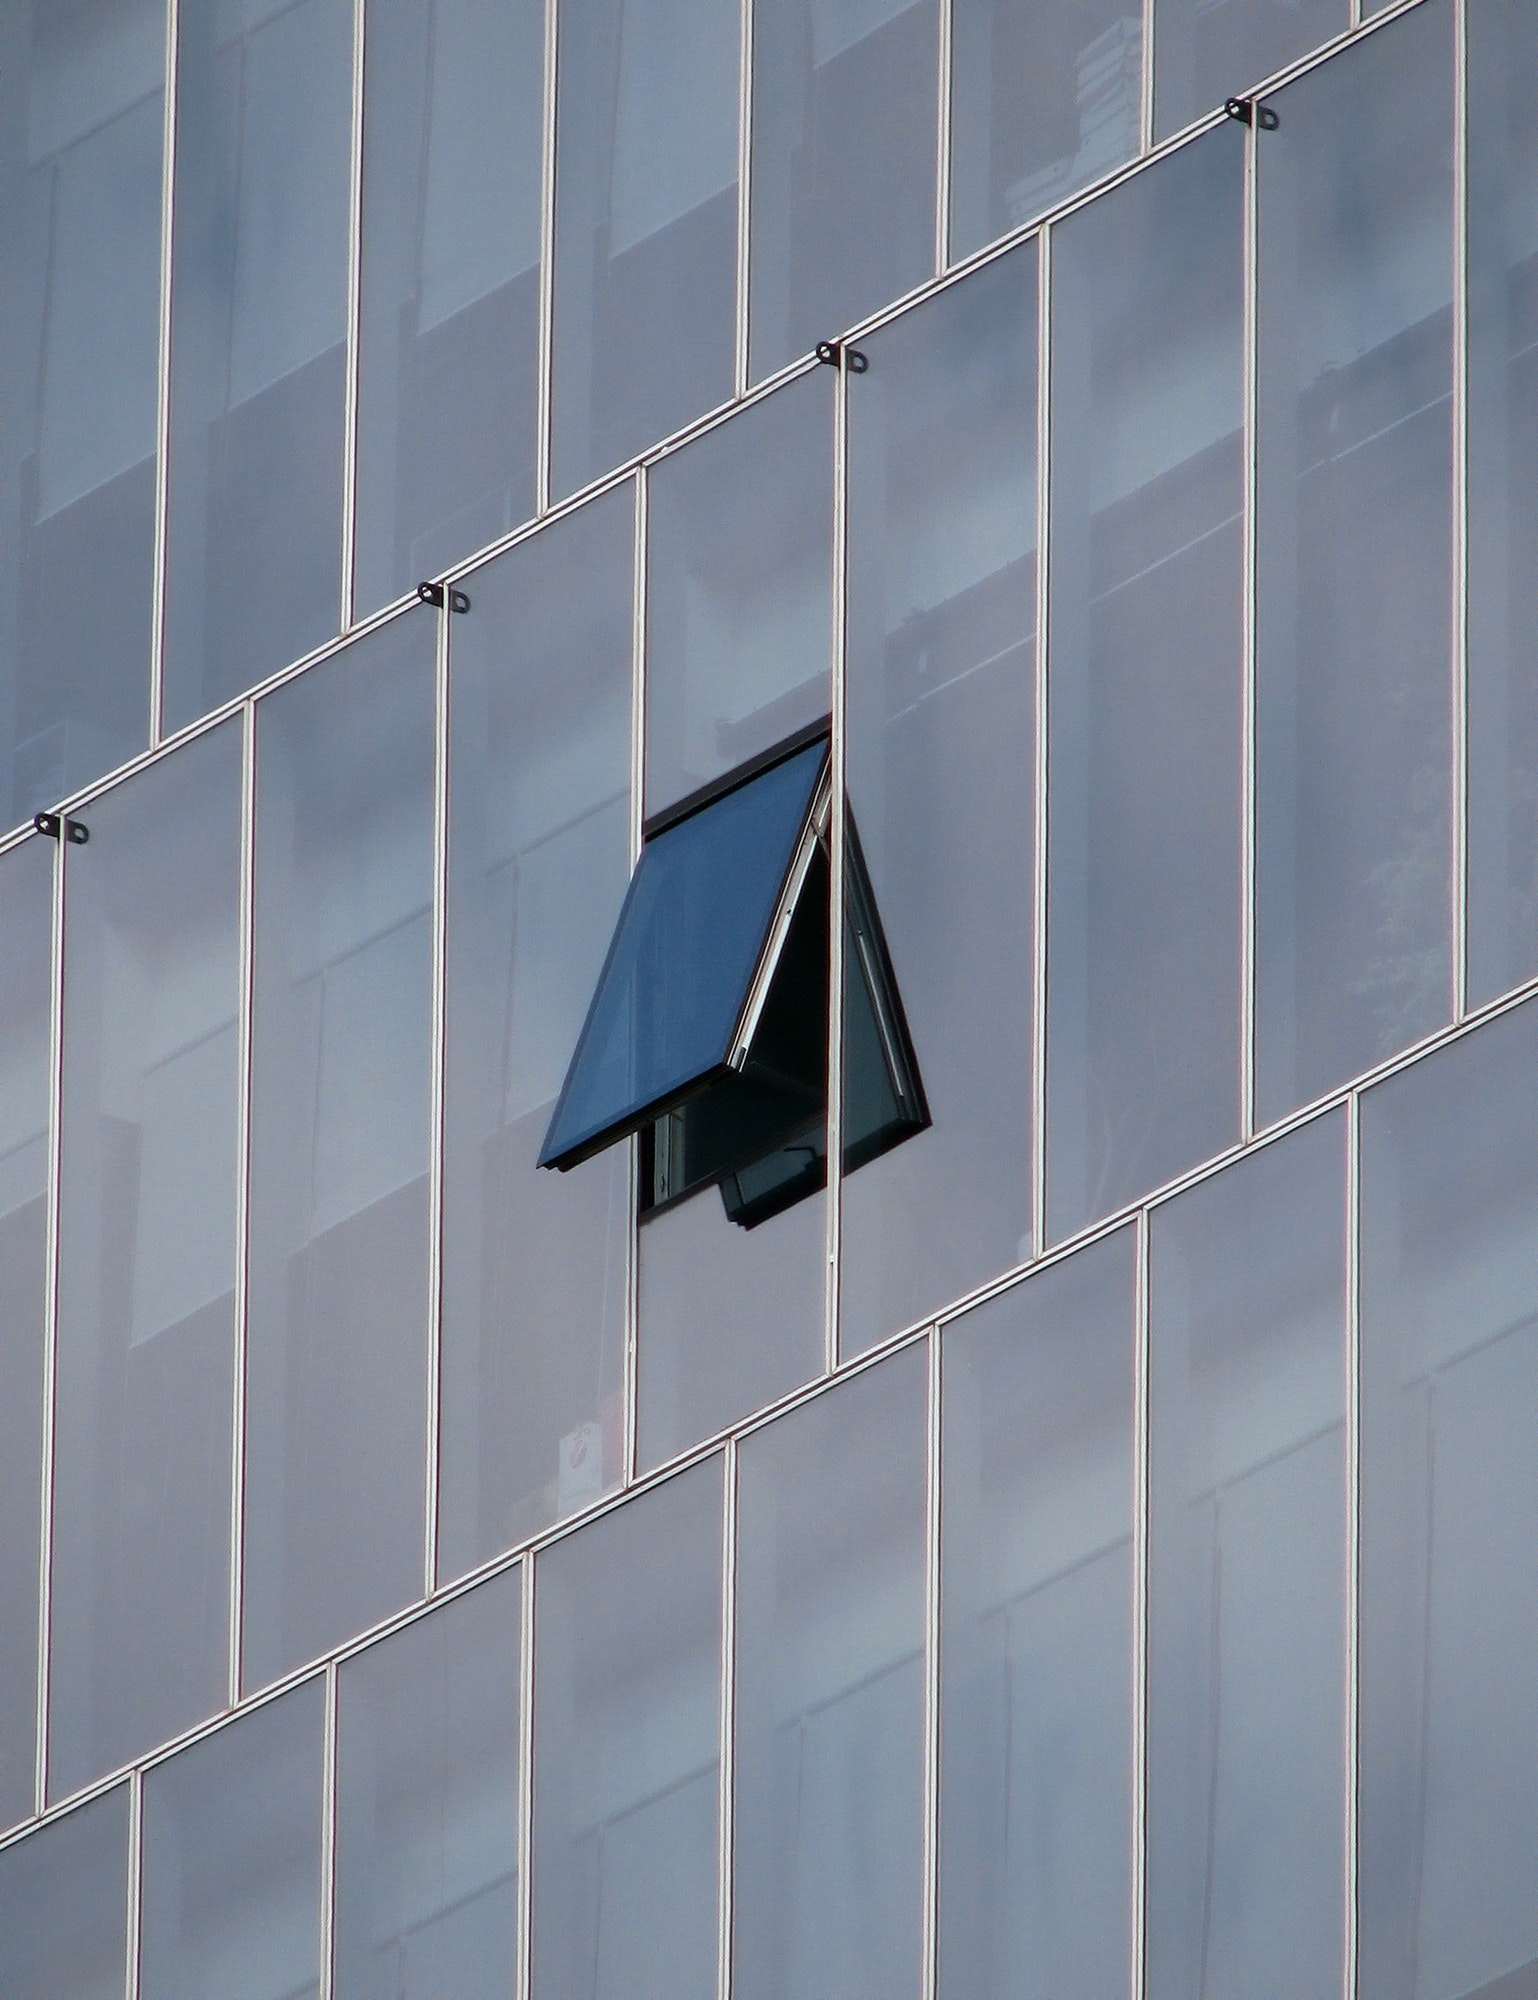
blue, architecture, daytime, line, design, glass, metal, facade, commercial building, daylighting, window, reflection, triangle, house, aluminium, building